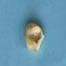
Maize quality: Bad